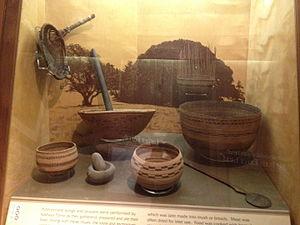
Les Pomos sont un peuple amérindien du nord de la Californie aux États-Unis. En 1990, ils étaient 4 900 environ.